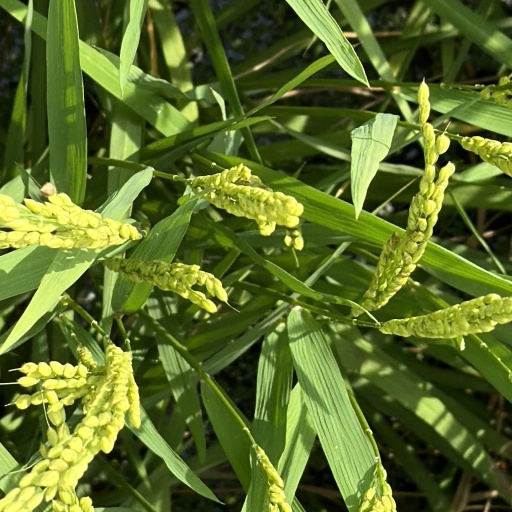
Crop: rice